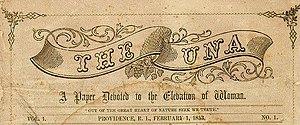
The Una est un périodique américain fondé par Paulina Kellogg Wright Davis à Providence en février 1853. Il s'agit du premier périodique américain dédié aux droits des femmes ainsi que l'un des premiers journaux écrits, édités et possédés par des femmes.